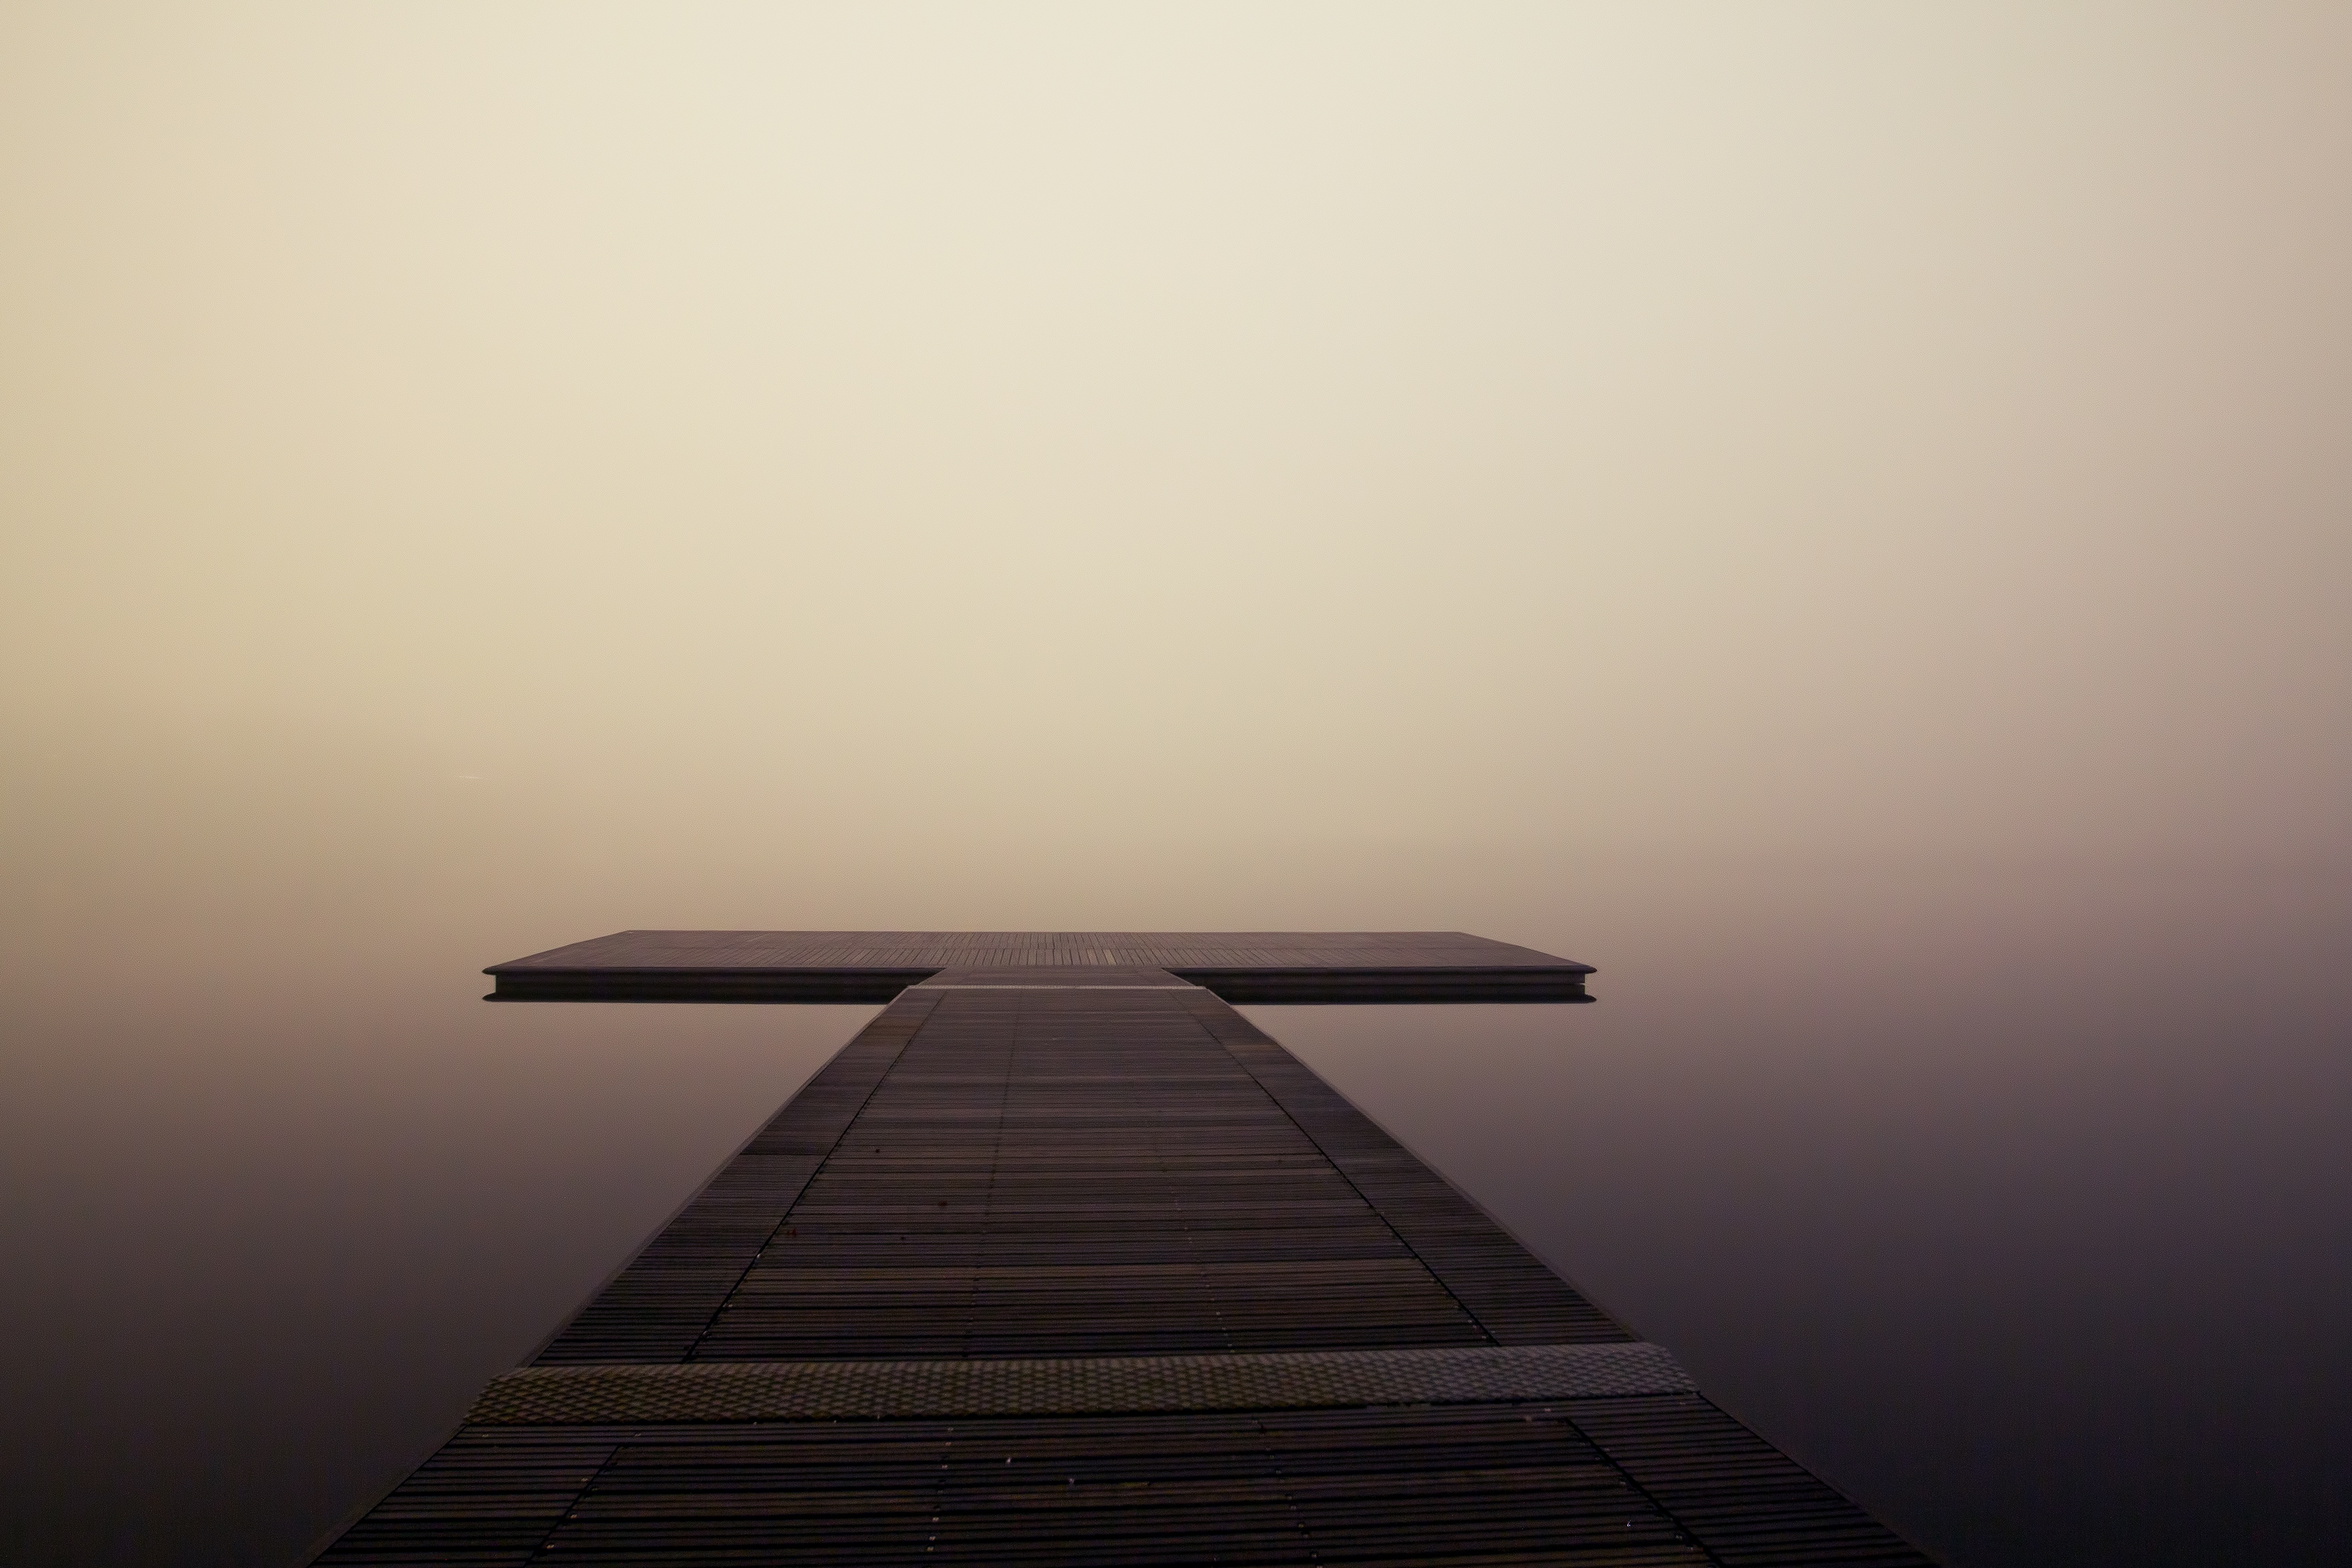
landscape, sea, nature, ocean, horizon, light, sky, fog, sunrise, sunset, mist, sunlight, morning, lake, dawn, atmosphere, pier, dusk, evening, line, reflection, tranquil, scenic, scenery, haze, peace, calm, darkness, lighting, outdoors, wooden, quiet, shape, atmospheric phenomenon, atmosphere of earth